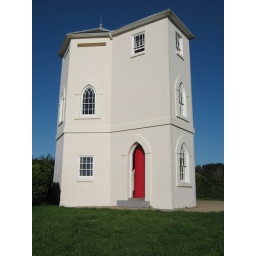
Red front door contrasts nicely against the white of the tower. (Photo: A&amp;amp;F)